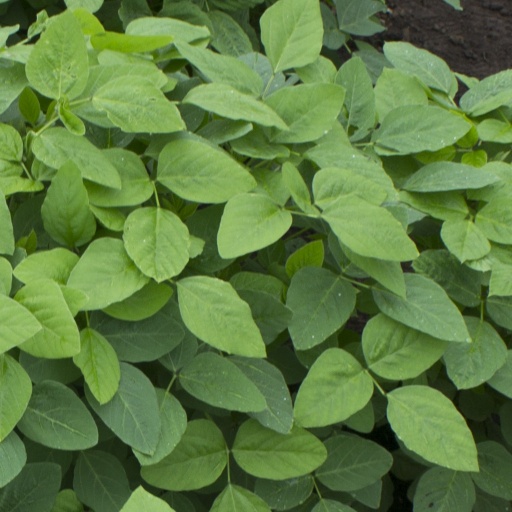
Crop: soybean